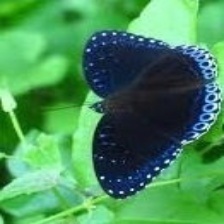
Species: POPINJAY